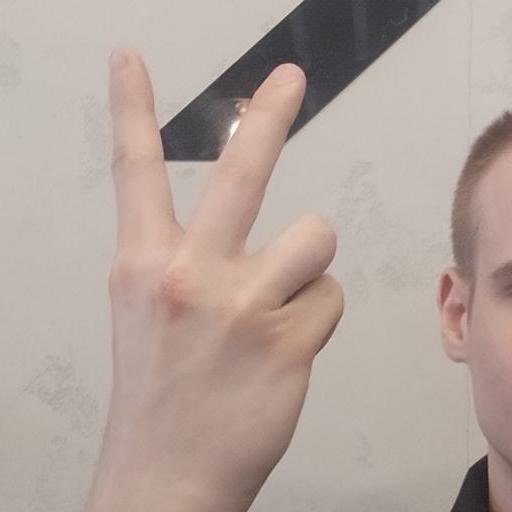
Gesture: peace_inverted